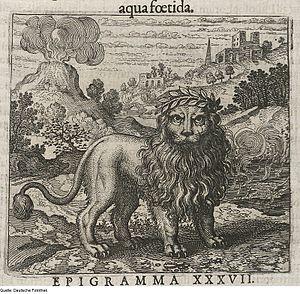
Le lion vert, symbole alchimique du vitriol
Le symbolisme des animaux concerne les animaux dans leur capacité à désigner, à signifier, voire à exercer une influence en tant que symbole. L'animal en général a son symbolisme et chaque animal aussi. Sous peine de délire ou d'arbitraire, la symbolique des animaux reste dans le cadre du règne animal et tient compte des caractéristiques de l'animal: il est vivant, il respire, il a de la mobilité, il est sensible, il se reproduit.
L’acide sulfurique, appelé jadis huile de vitriol ou vitriol fumant, est un composé chimique de formule H₂SO₄. C'est un acide minéral dont la force est seulement dépassée par quelques superacides. Il est miscible à l'eau en toutes proportions, où il se dissocie en libérant des cations hydronium :
Michael Maier est un médecin et alchimiste allemand, qui fut conseiller de l'empereur romain germanique Rodolphe II de Habsbourg.